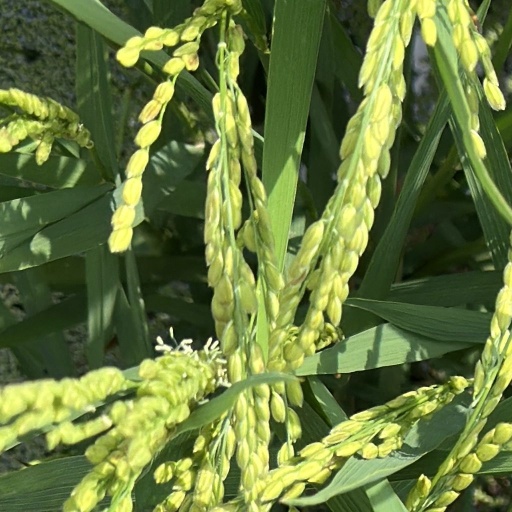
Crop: rice